Kona Reeves

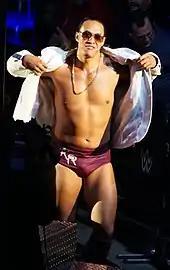
Reeves at WrestleMania Axxess in April 2018

In May 2014, it was announced that Pang-Potjes had signed with WWE. He began working at NXT live events from April 2015 and made his first major appearance in September 2015 as part of the inaugural Dusty Rhodes Tag Team Classic, teaming with Alexander Wolfe as a last minute replacement for Marcus Louis in a first-round defeat to The Hype Bros. Working under his real name, Potjes had his first televised singles match on the May 4, 2016 episode of "NXT", losing to No Way Jose. Potjes made several further televised appearances, losing to Tye Dillinger and Andrade "Cien" Almas. In November 2016, Potjes adopted the new ring name Kona Reeves. On the November 23 episode of "NXT", a match between Reeves and Rich Swann was interrupted by SAnitY, who attacked both men. Reeves then made several further televised appearances throughout the early part of 2017, losing to Aleister Black and Hideo Itami.